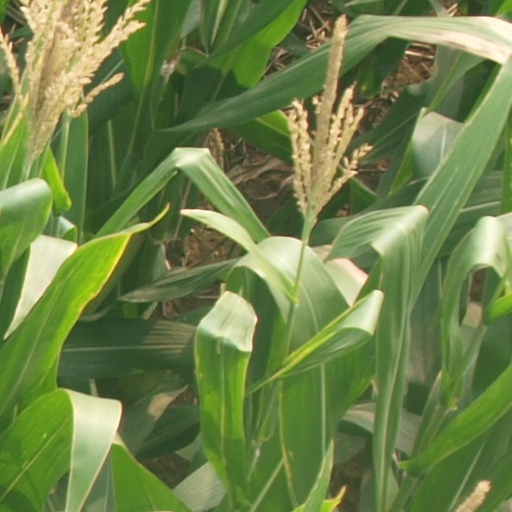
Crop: maize; corn